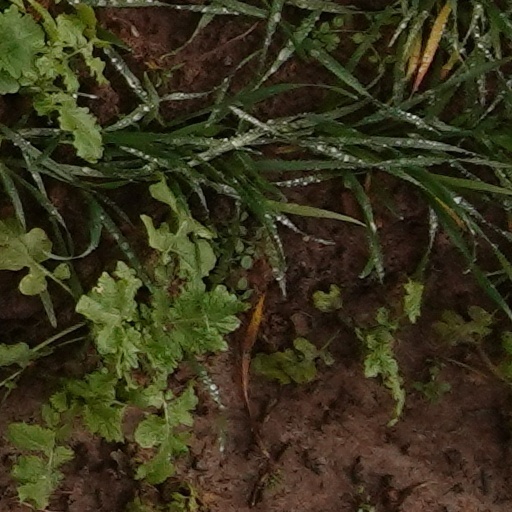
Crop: wheat